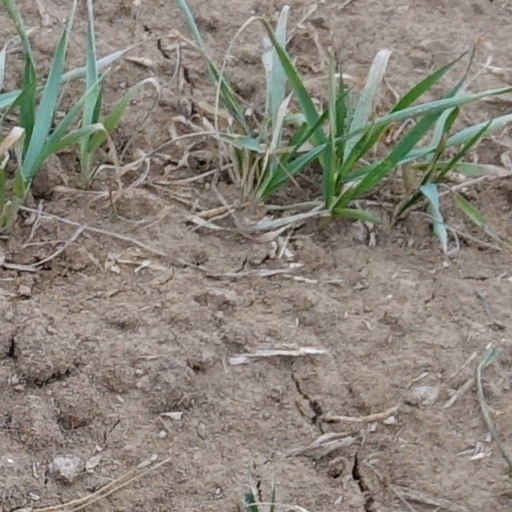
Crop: wheat